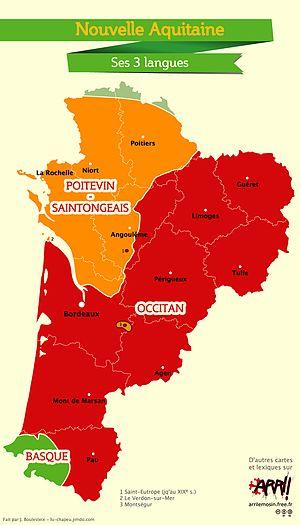
Les 3 langues de la nouvelle région Aquitaine-Limousin-Poitou-Charentes. Le Poitevin-Saintongeais, l'Occitan et le Basque. Carte réalisé pour le collectif Arri! par J.Boulesteix (Jiròni B.). Occitan
Le poitevin-saintongeais, appelé aussi aguiain et aguiainais ou parlanjhe, est une langue d’oïl fortement marquée par le substrat occitan. Le terme recouvre l'ensemble linguistique d’entre Loire et Gironde, réunissant parlers poitevin et saintongeais, dont l'unité relative a été mise en évidence dès le début du XIXᵉ siècle.